T. J. Oakley Rhinelander

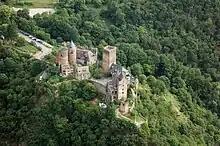
Rhinelander's German castle, Schönburg, in Oberwesel on the Rhine.

In 1884, T.J. and his brother Philip purchased the ancient castle of Schönburg in Oberwesel on the Rhine river in Germany, where his famous emigrant ancestor was born. Rhinelander restored the castle, which poet Ferdinand Freiligrath called "the most beautiful retreat on the Rhine," between 1885 and 1920.